The Four Seasons (band)

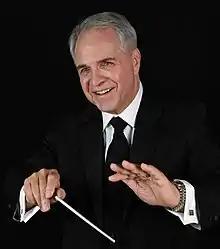
Charles Calello (seen here in 2018), in addition to briefly being a band member in 1965, did extensive arrangement for Valli and the Seasons throughout the 1960s and 1970s.

Nick Massi left the Four Seasons in September 1965, the same month another big hit for the band, the #3 charted "Let's Hang On!", was released. Although this was Massi's last "Four Seasons" single, he also appeared on the band's follow-up single, a cover of Bob Dylan's "Don't Think Twice, It's All Right", which was issued under the name "the Wonder Who?", and went top 20. The band's musical arranger, Charles Calello (a former member of the Four Lovers), stepped in as a temporary replacement. During Calello's brief tenure as a member, the band scored their first hit without Massi, "Working My Way Back to You", which went top 10. A few months later, Joe Long was hired to replace Calello, who returned to his role as musical arranger. Long would be a member of the band, on bass and backing vocals, until 1975. His first single with the Four Seasons was "Opus 17 (Don't You Worry 'bout Me)", which reached #13 in mid-1966.